Iraq War troop surge of 2007

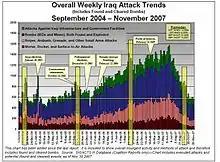
Significant attack trends.

For the first few months of the surge, violence increased. However, by the fall of 2007, the security situation had improved significantly. U.S. military deaths fell from a peak of 126 in May 2007 to 23 in December, and during the period after the surge (June 2008 to June 2011), the monthly average was less than 11. In May 2007, over 1,700 Iraqi civilians were killed, compared to approximately 500 in December. The average from June 2008 to June 2011 was approximately 200.